Manuela Sáenz

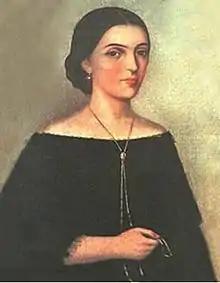
Painting of Manuela Saenz at the time

Manuela supported the revolutionary cause by gathering information, distributing leaflets, and protesting for women's rights. As one of the most prominent female figures of the wars for independence, Manuela received the Order of the Sun (""Caballeresa del Sol"" or 'Dame of the Sun'), honoring her services in the revolution. In public she often wore a colonel's uniform, accompanied by her two black servants Jonatás and Nathán, also attired in soldier uniforms. During the first months of 1825 and from February to September 1826, she lived with Bolívar near Lima, but as the war continued, Bolívar was forced to leave.